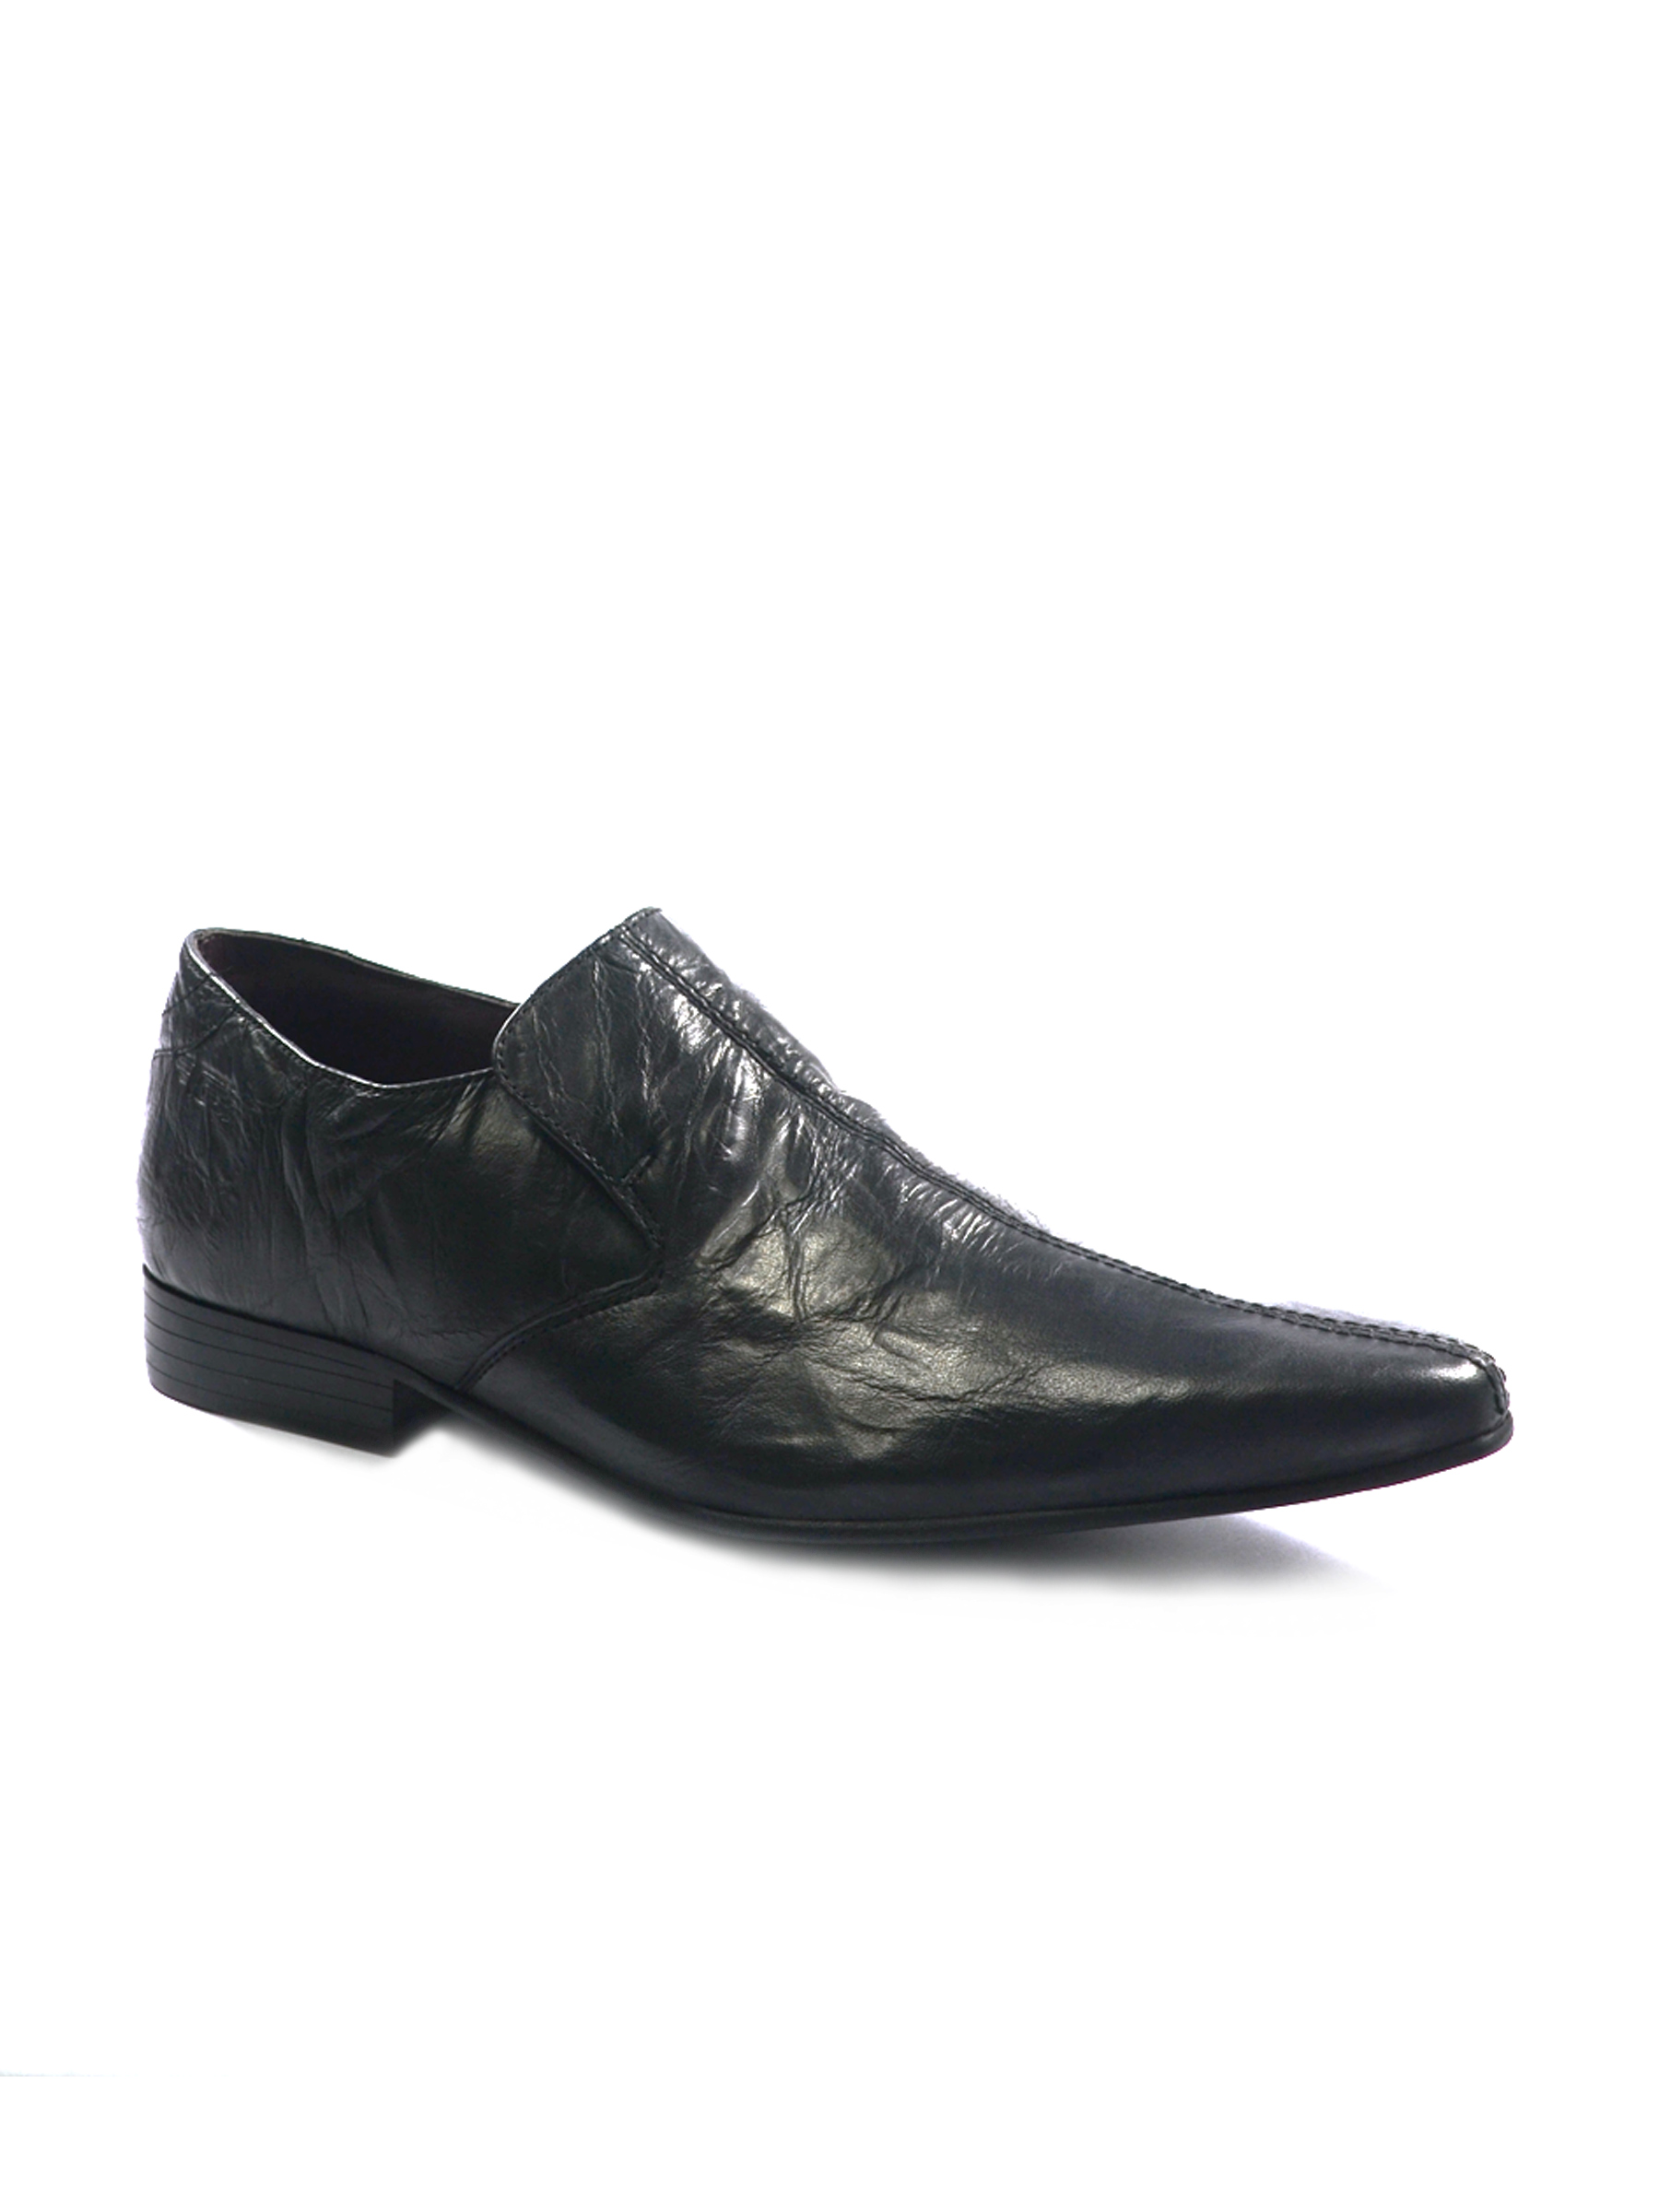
Red Tape Men's Black Formal Shoe
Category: Footwear / Shoes / Formal Shoes
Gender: Men
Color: Black
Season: Winter 2018
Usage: Formal